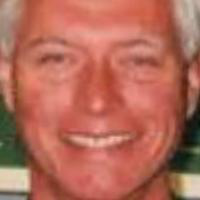
Age group: age 41-55